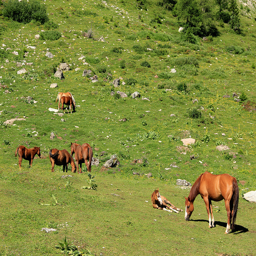
Several brown horses grazing in a grassy field.
a number of horses in a field near a hill
A group of horses grazing on a green field.
Several horses standing or laying on a grassy slope.
Five horses and two foals in a pasture.